Motorcycle safety

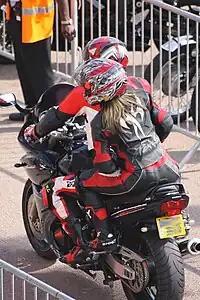
Riders with full-face helmets, boots, gloves and armored leathers

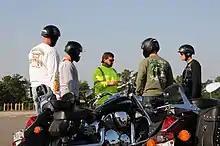
Experienced rider course for soldiers at Fort Rucker

Transportation historian Jeremy Packer has suggested four categories to describe the different approaches riders take to the risks of motorcycling. Packer's book, 'Mobility without Mayhem: Safety, Cars, and Citizenship' is published by Duke University Press.